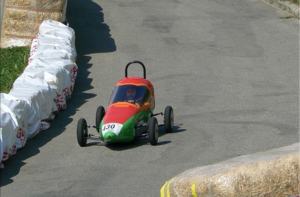
Voici une Caisse à Savon francaise categorie C4 Sport monoplace
Une caisse à savon, aussi appelée une boîte à savon ou en québécois un tacot, est un véhicule sans moteur qui se déplace par la seule force de la pesanteur. Les caisses à savon peuvent être construites et utilisées comme jeu d'enfants, pour le simple plaisir de descendre de petites pentes, mais elles peuvent l’être aussi pour de véritables compétitions sportives.